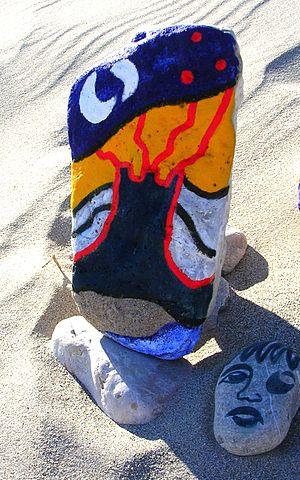
Mehdi Clemeur Land Art, Photo peinture, 2005
Mehdi Clemeur est un photographe, plasticien, peintre qui pratique aussi le Land art depuis 2004,